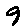
Label: 9